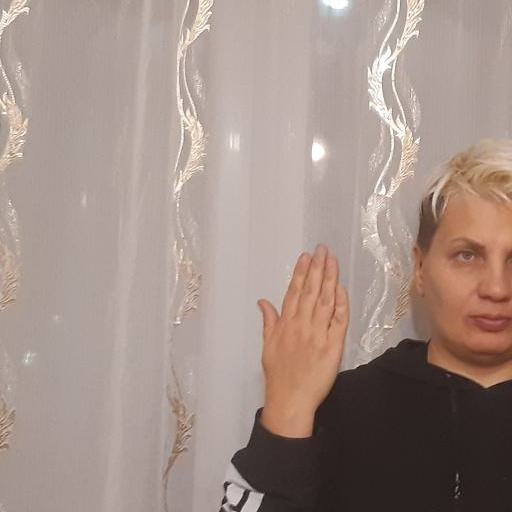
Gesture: stop_inverted